Crowley's Ridge State Park-Dining Hall

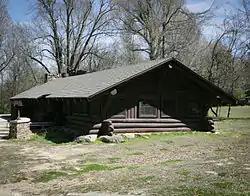

The Crowley's Ridge State Park Dining Hall is a historic recreational facility in Crowley's Ridge State Park, located in Greene County, Arkansas. Located in the employee area of the park, it is a single-story log structure, built on a fieldstone foundation, and is covered with a gable roof. It was intended to serve as a kitchen and dining venue serving both park visitors and staff. It was built by a crew from the Civilian Conservation Corps, and is an excellent local example of the Rustic style architecture popularized by the CCC.